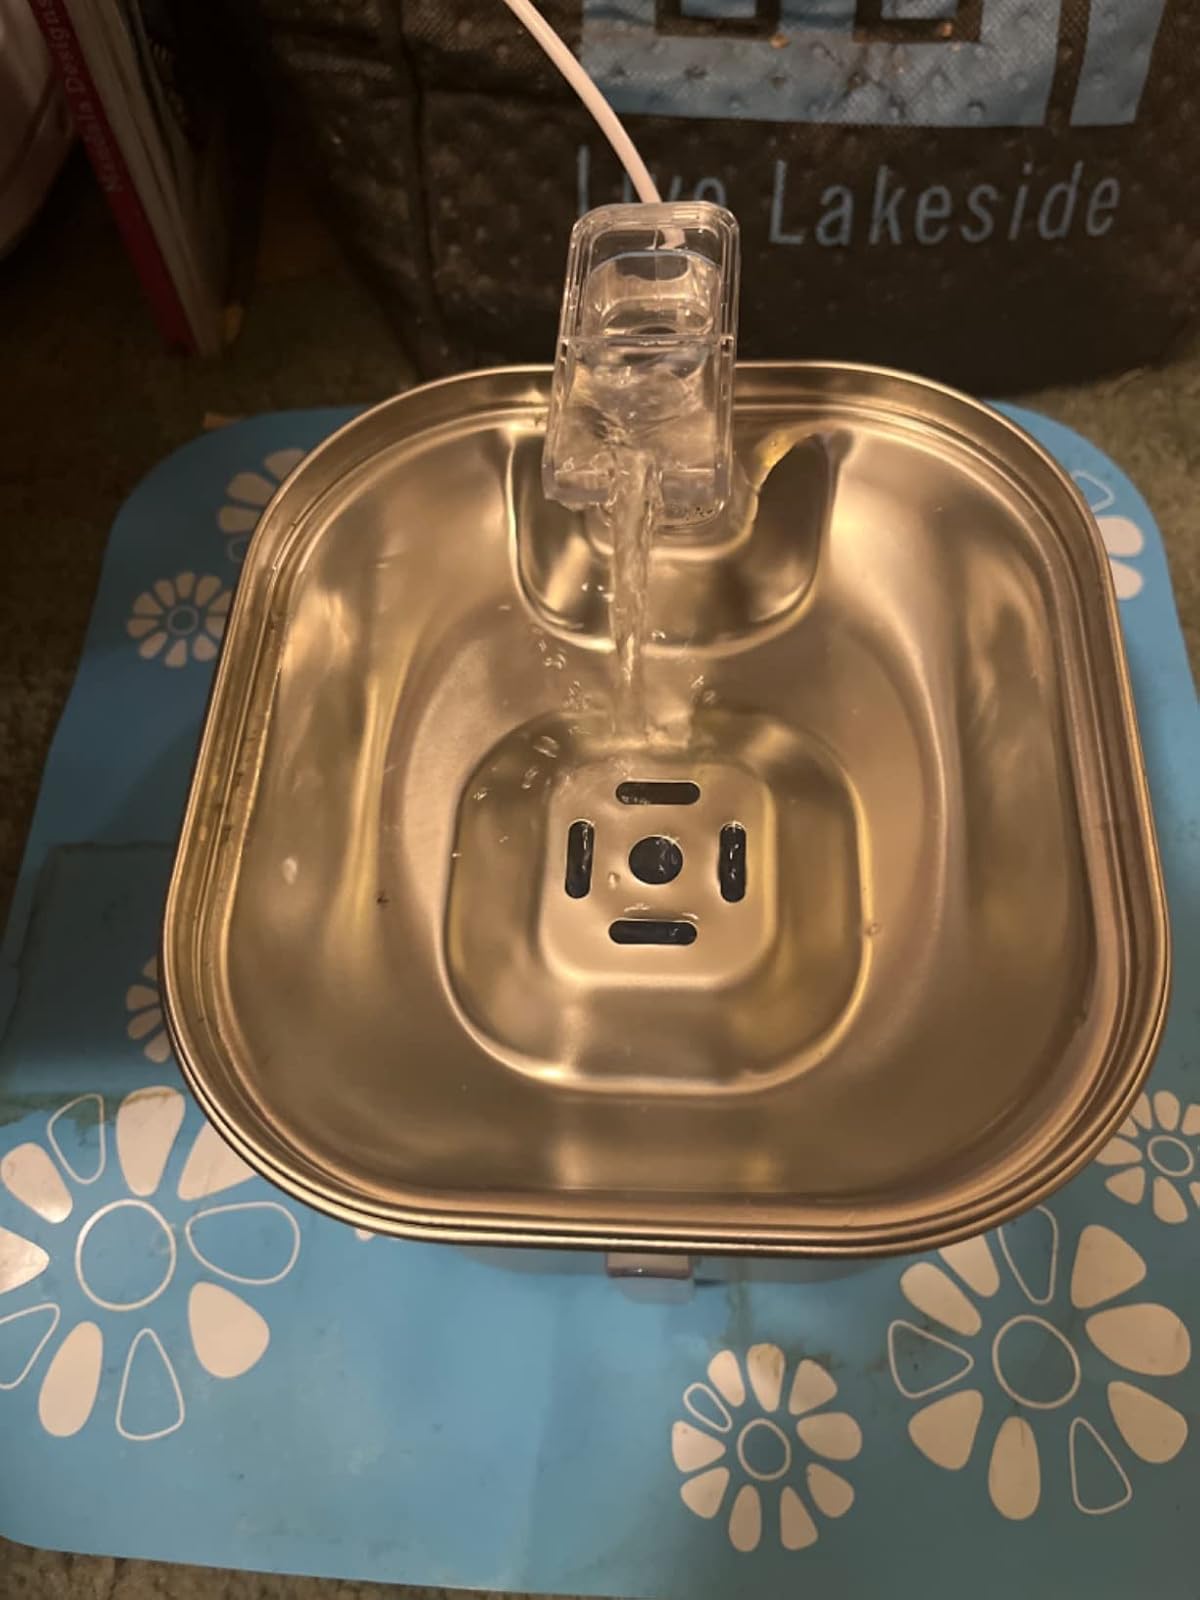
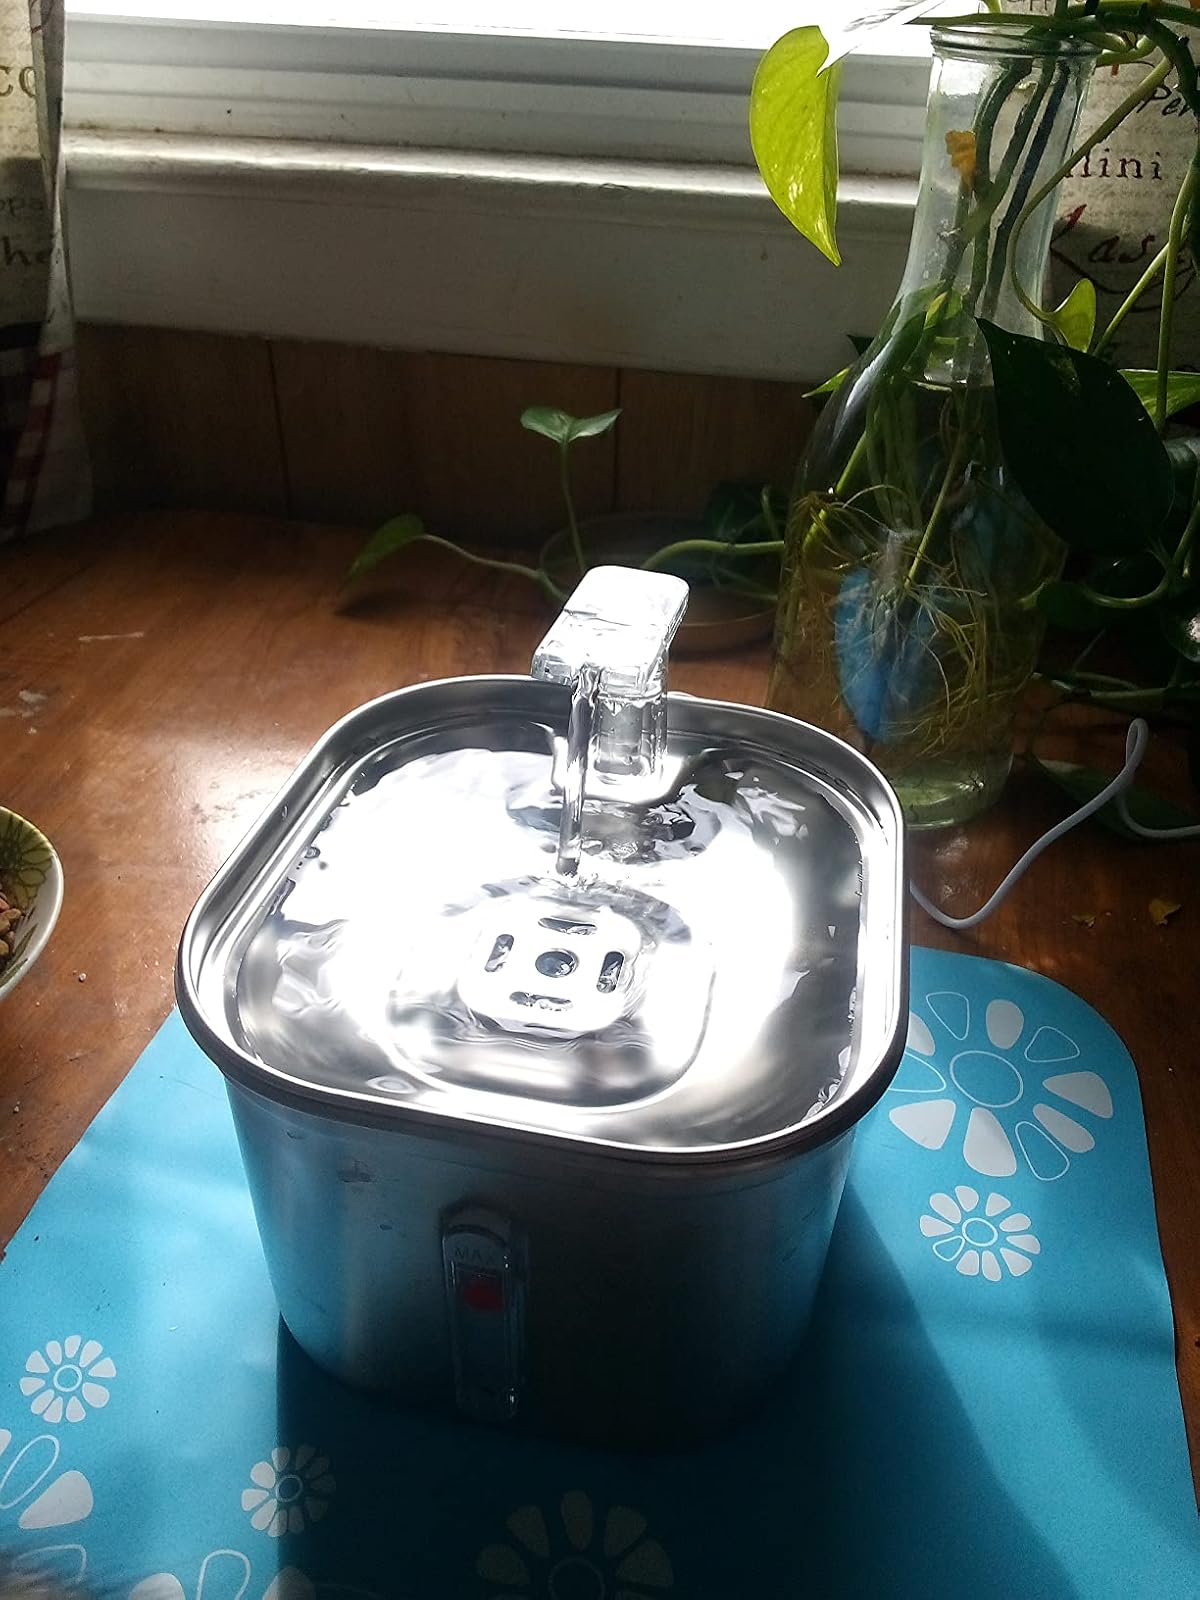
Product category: items_bowl
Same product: yes